Somite

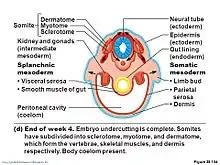
Human embryo at the end of week 4 with somite development.

In the vertebrate embryonic development, somites split to form dermatomes, skeletal muscle (myotomes), vertebral tendons and ligaments (syndetomes) and bone (sclerotomes).